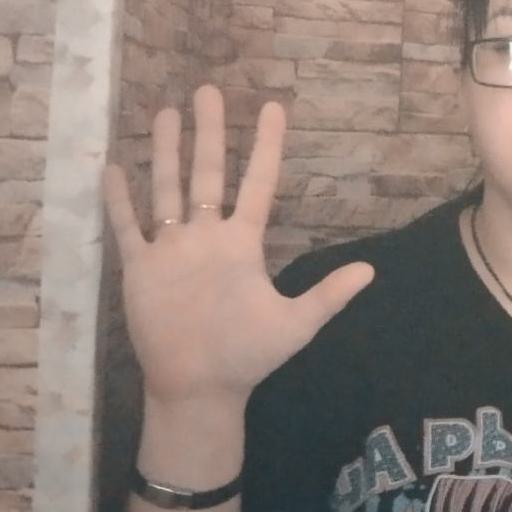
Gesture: palm